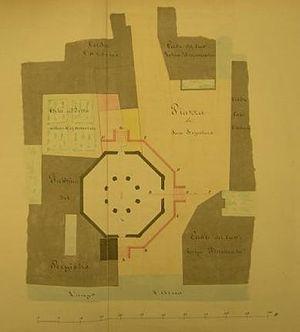
Le baptistère Saint-Jean de Pise s’élève face à la façade ouest de la cathédrale de Pise, sur la piazza del Duomo, proche du Camposanto et du campanile. Sa base est de style roman d’influences pisane et lombarde puis gothique à partir du second étage. C’est un exemple du passage du style roman au style gothique.
Diotisalvi ou Deotisalvi est le nom donné à un architecte italien actif à Pise au XIIᵉ siècle.